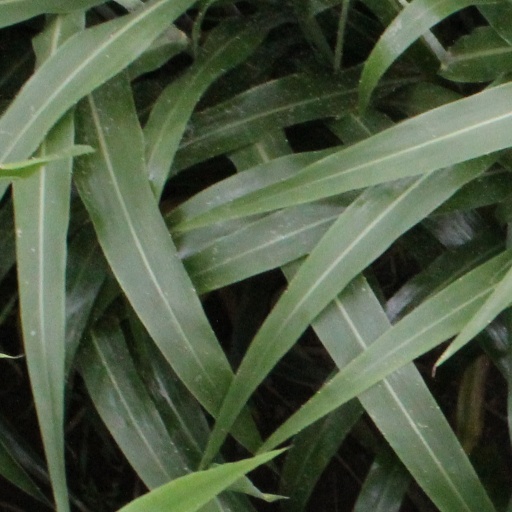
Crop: sorghum